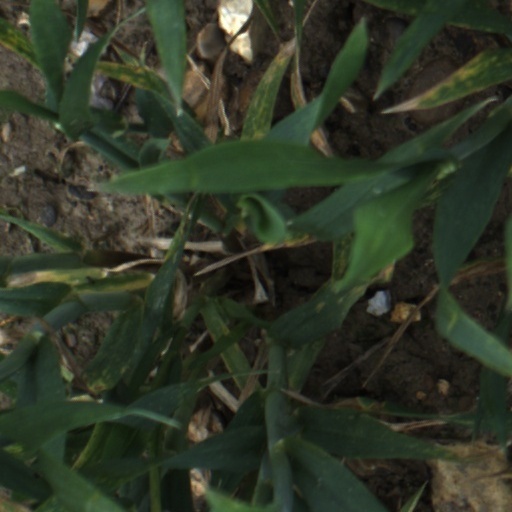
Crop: wheat